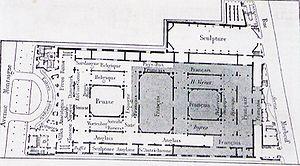
plan du Palais des Beaux-Arts exposition 1855 avenue Montaigne Paris
L'Exposition universelle de 1855 est une manifestation de type foire internationale à but commercial et culturel qui eut lieu à Paris en 1855. C'est la première exposition universelle française. Elle s'est tenue à Paris sur les Champs-Élysées du 15 mai au 15 novembre 1855. Elle accueillit plus de 5 100 000 visiteurs. Vingt-cinq États et leurs colonies y participent.